Bhale Rangadu

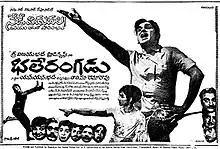
Theatrical release poster

Bhale Rangadu is a 1969 Indian Telugu-language drama film, produced by N. N. Bhatt and directed by T. Rama Rao. It stars Akkineni Nageswara Rao, Vanisri and music composed by K. V. Mahadevan. Released on 14 August 1969, the film was a critical and commercial success.